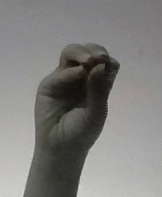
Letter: ha